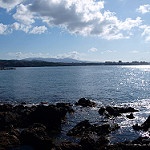
Scene: Outdoor